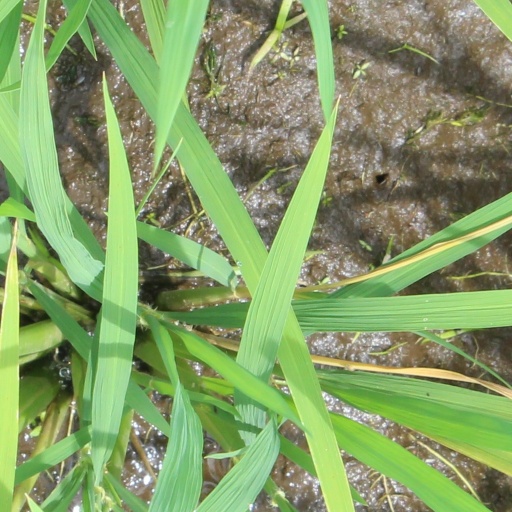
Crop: rice